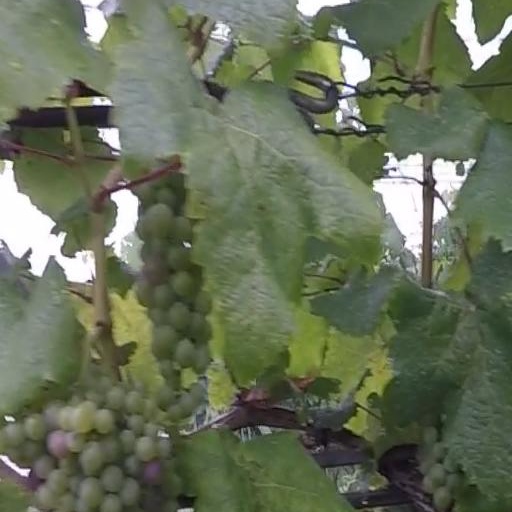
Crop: grape